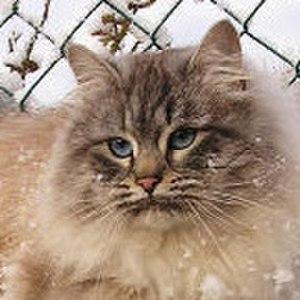
Barin jeune chat sibérien néva-masquerade de couleur seal silver tabby point.
Le sibérien est une race de chat originaire de Russie. Ce chat de grande taille est caractérisé par sa robe à poils mi-longs et sa silhouette « en tonneau ».